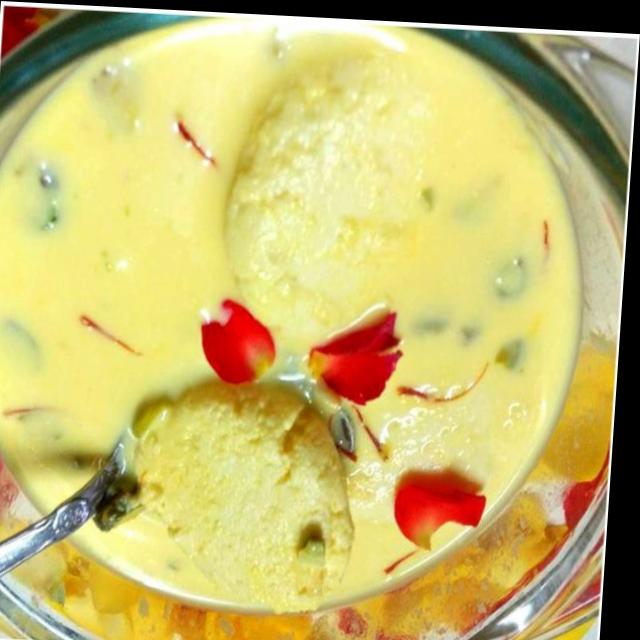
Dish: ras_malai